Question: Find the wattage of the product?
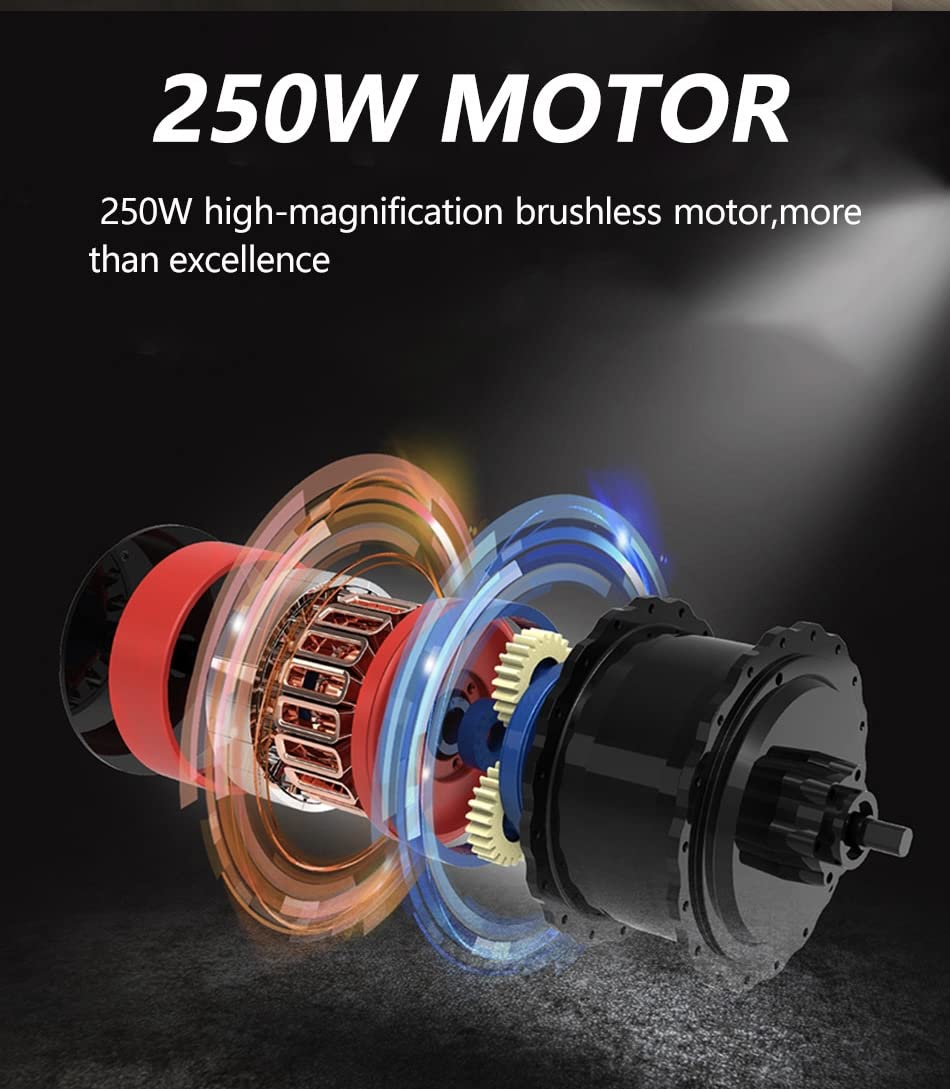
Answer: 250.0 watt